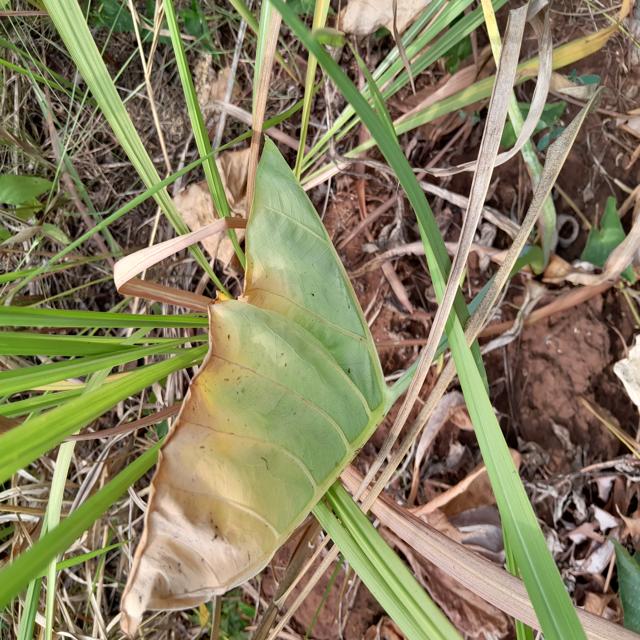
Label: Mid_Blight